Château de Chantilly

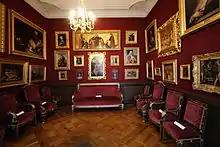
The art gallery of Chantilly is one of the largest in France

Works in the art gallery (many of them are in the Tribune Room) include Sassetta's "Mystic Marriage of St. Francis", Botticelli's "Autumn", Piero di Cosimo's "Portrait of Simonetta Vespucci", Raphael's "Three Graces" and "Madonna of Loreto", Guercino's "Pietà", Pierre Mignard's "Portrait of Molière" as well as four of Antoine Watteau's paintings and Jean-Baptiste-Camille Corot's "Le concert champêtre". Other paintings in the collection include works by Fra Angelico, Filippino Lippi, Hans Memling, 260 paintings and drawings by François and Jean Clouet, Veronese, Barocci, Annibale Carracci, Domenichino, Salvator Rosa, Nicolas Poussin, Philippe de Champaigne, Van Dyck, Guido Reni, Jean-Baptiste Greuze, Joshua Reynolds, Eugène Delacroix, Ingres, Géricault.